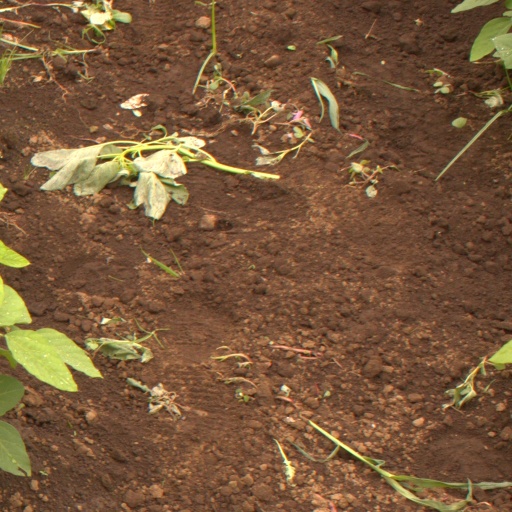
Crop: soybean